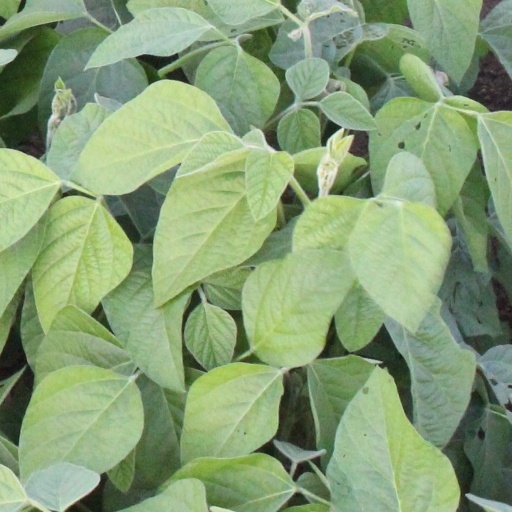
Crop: soybean